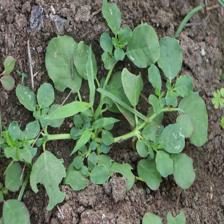
Label: BroadLeafWeed